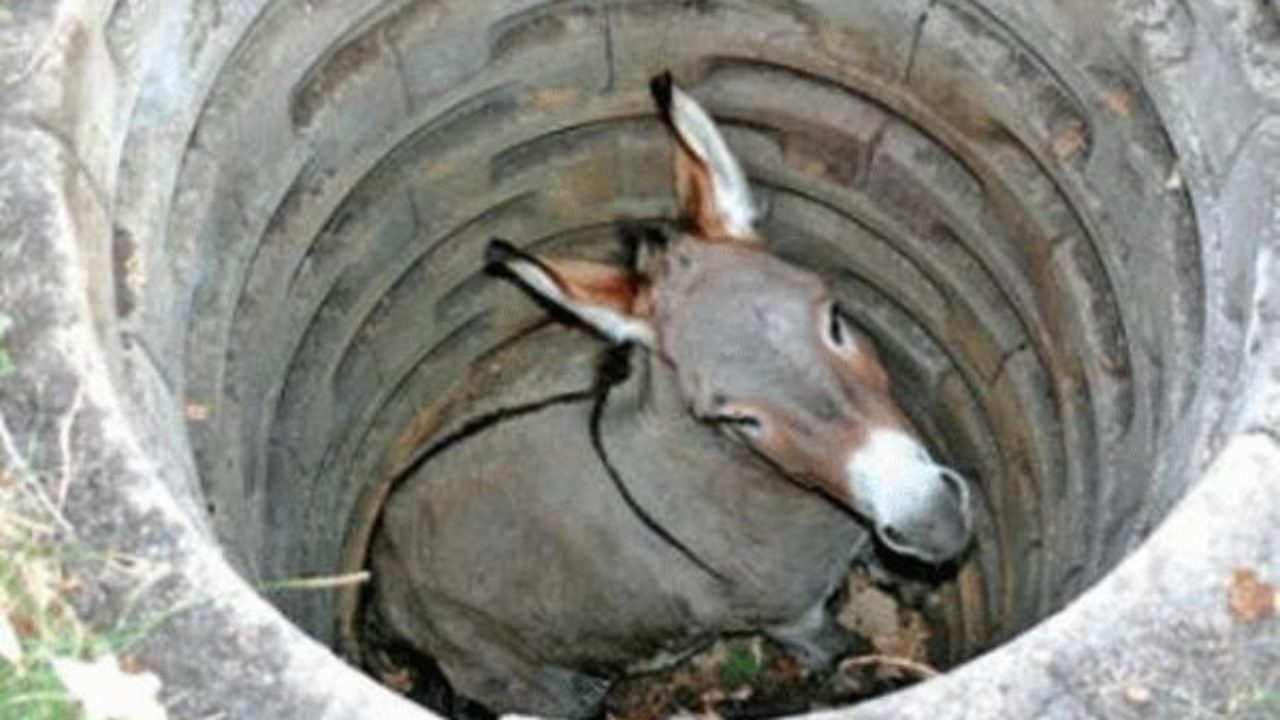
Nataal bii am mbaam moo ci nekk, nekk ci biiru defukaayu mbalit. Am mbaam pu nekk ci biiru ñii fi ñuy def am mbalit.